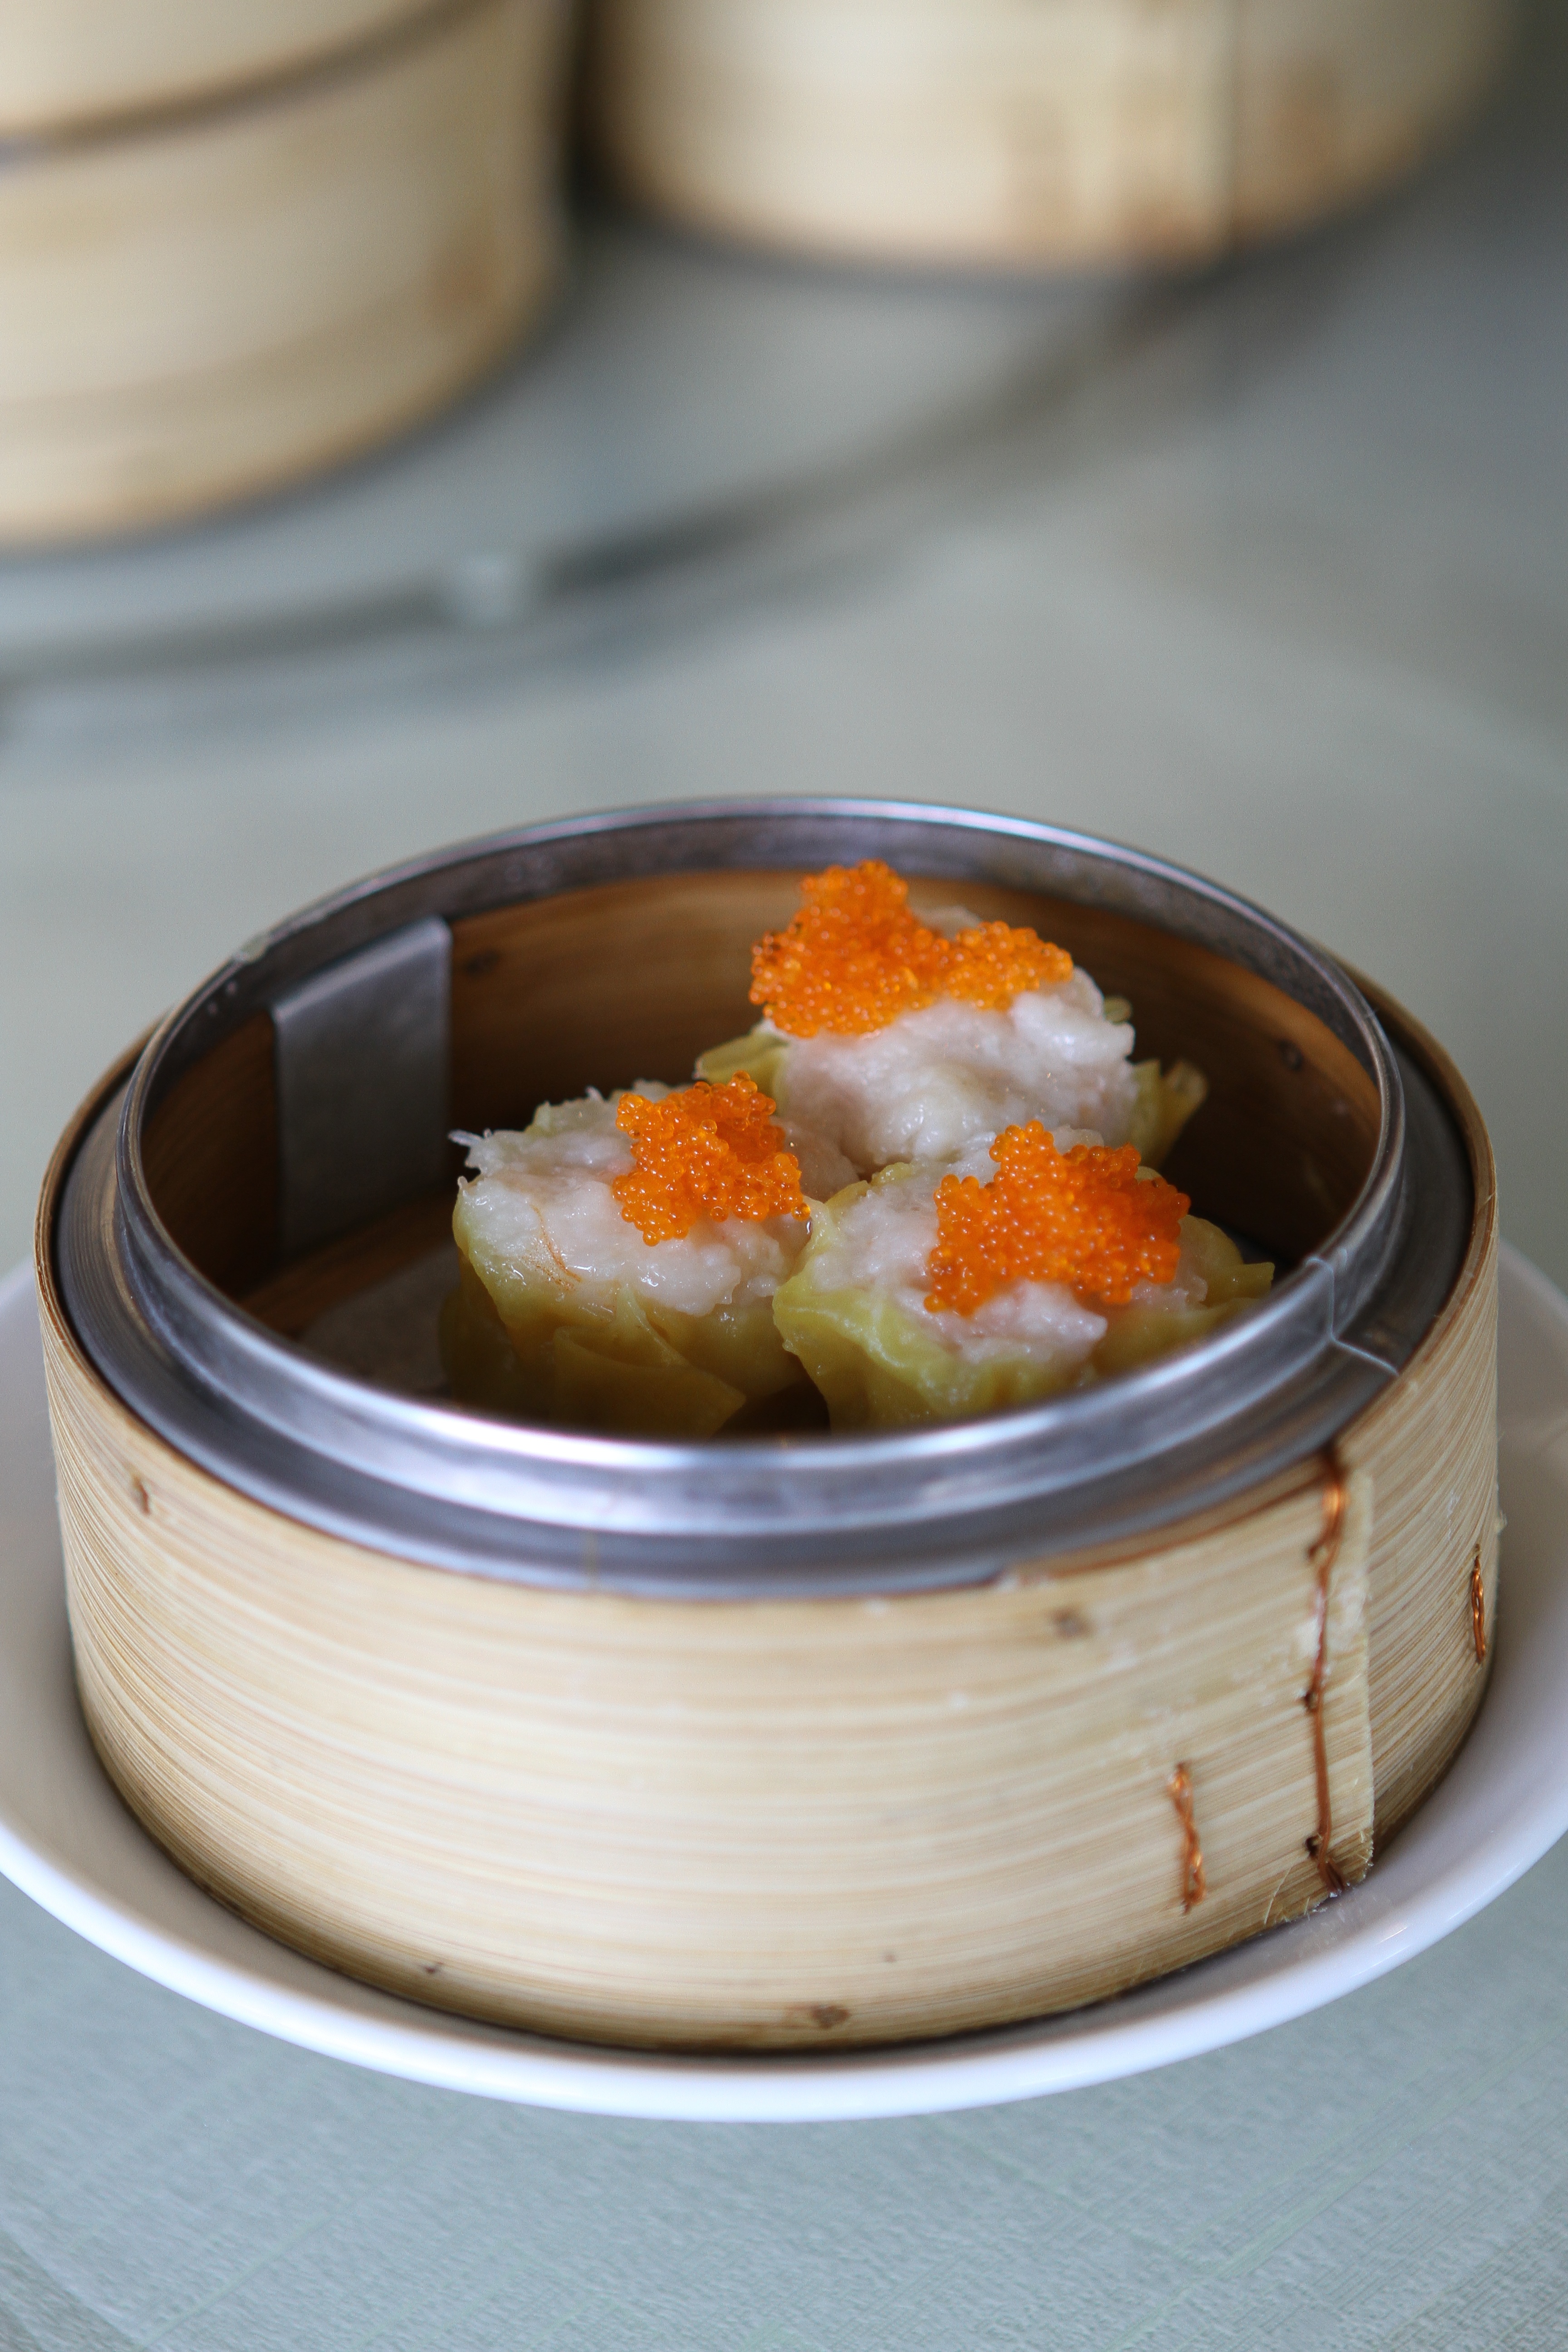
dish, food, produce, dessert, cuisine, asian food, chinese food, dim sum